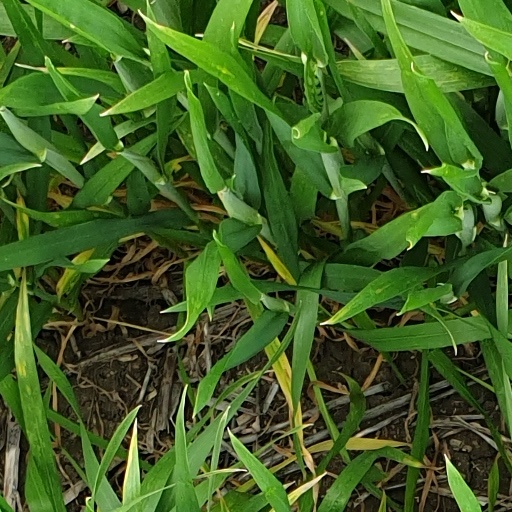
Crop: wheat